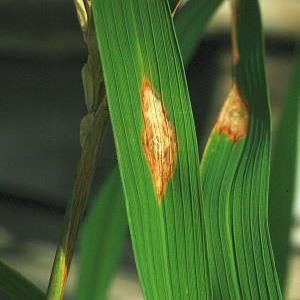
Disease: Blast